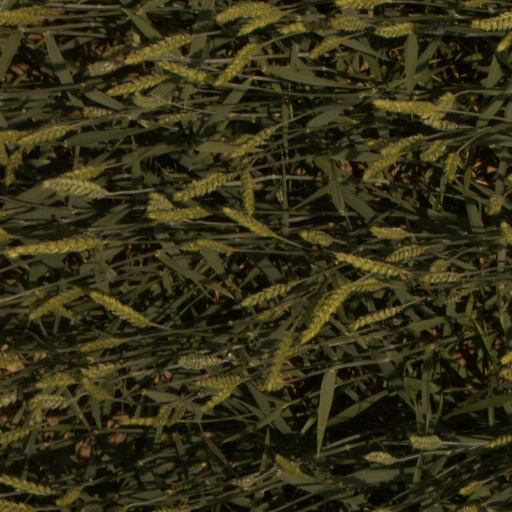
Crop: wheat